Elaine Keillor

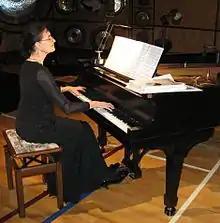

Frances Elaine Keillor C.M. (born 2 September 1939) is a Canadian musicologist and pianist. She has been a professor of music at Carleton University since 1977, specializing in the music of Canadian composers and the music of North American indigenous groups.